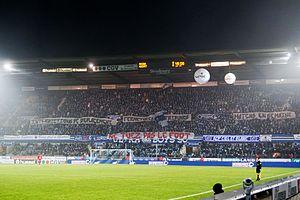
Les Ultras forment une catégorie particulière des supporteurs assistant aux compétitions sportives, dont le but est de soutenir de manière fanatique son équipe de prédilection. Ce type de supporters est différent de celui des groupes Hooligans ou des Barra brava.
Les supporters du Racing Club de Strasbourg Alsace encouragent et soutiennent le club de football français du RC Strasbourg. Le Racing Club de Strasbourg est le seul club de football professionnel d'Alsace et compte plusieurs associations de supporters. Son titre de champion de France, ses victoires en coupe de France et en coupe de la Ligue ainsi que ses parcours européens lui confèrent une notoriété internationale. En Alsace, le RCS est pour beaucoup de supporters considéré comme une institution.